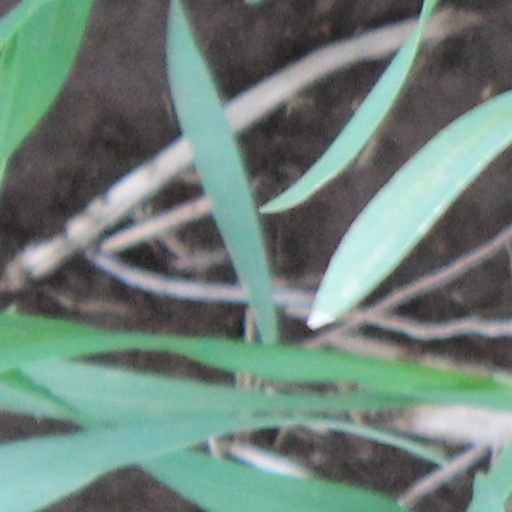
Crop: wheat